XHTVM-TDT

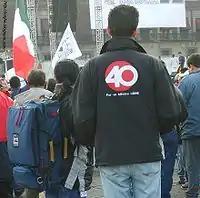
Reporters for Proyecto 40, December 2006

On September 19, 2005, the Juez Séptimo Civil del Tribunal Superior de Justicia del Distrito Federal (Seventh Civil Court of the Superior Court of Justice for the Federal District) ruled that TV Azteca could operate XHTVM.